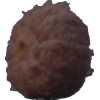
Label: orange_peeled